James Wendell Southard

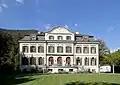
Villa Schoeller in Hirschwang

Southard married Felicitas Aletta Mechthild von Schoeller (1900–1975), a daughter of Austrian steel man, "Ritter" Richard von Schoeller and Emmi Frederika Siedenburg. Before his untimely death, they were the parents of: